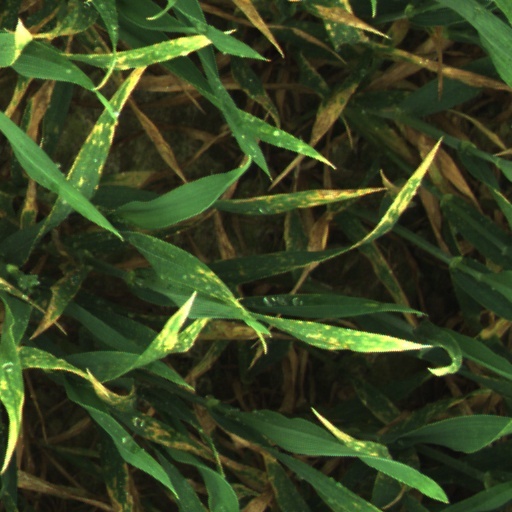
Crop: wheat